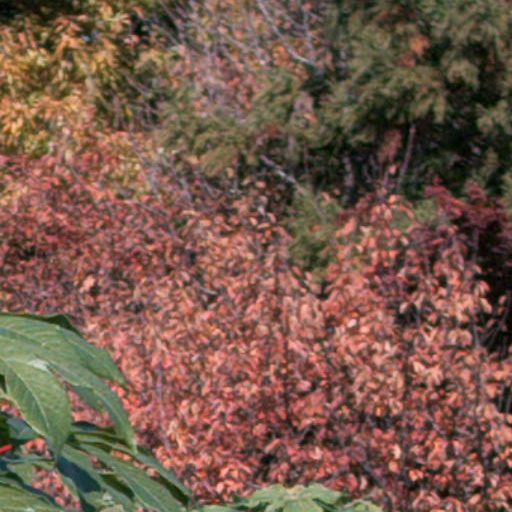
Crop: cassava